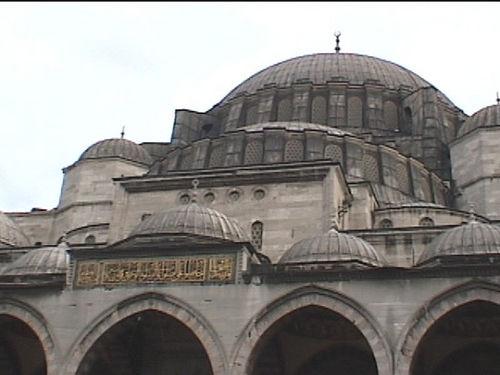
Weather: cloudy or overcast